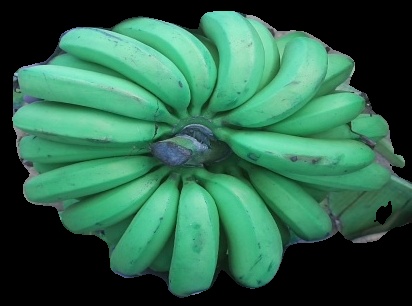
Variety: pachbale
Grade: grade2